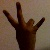
The image shows a hand gesture representing the number 7 in Indian Sign Language.